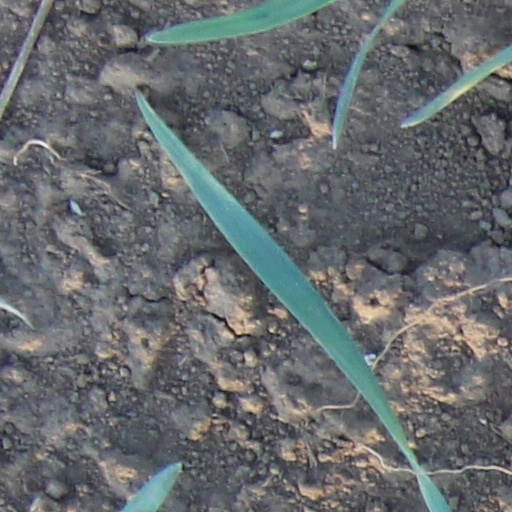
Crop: wheat